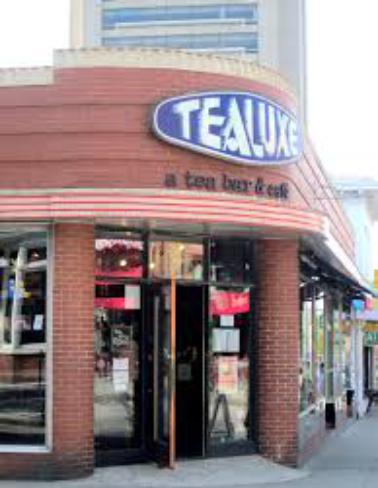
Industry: Food